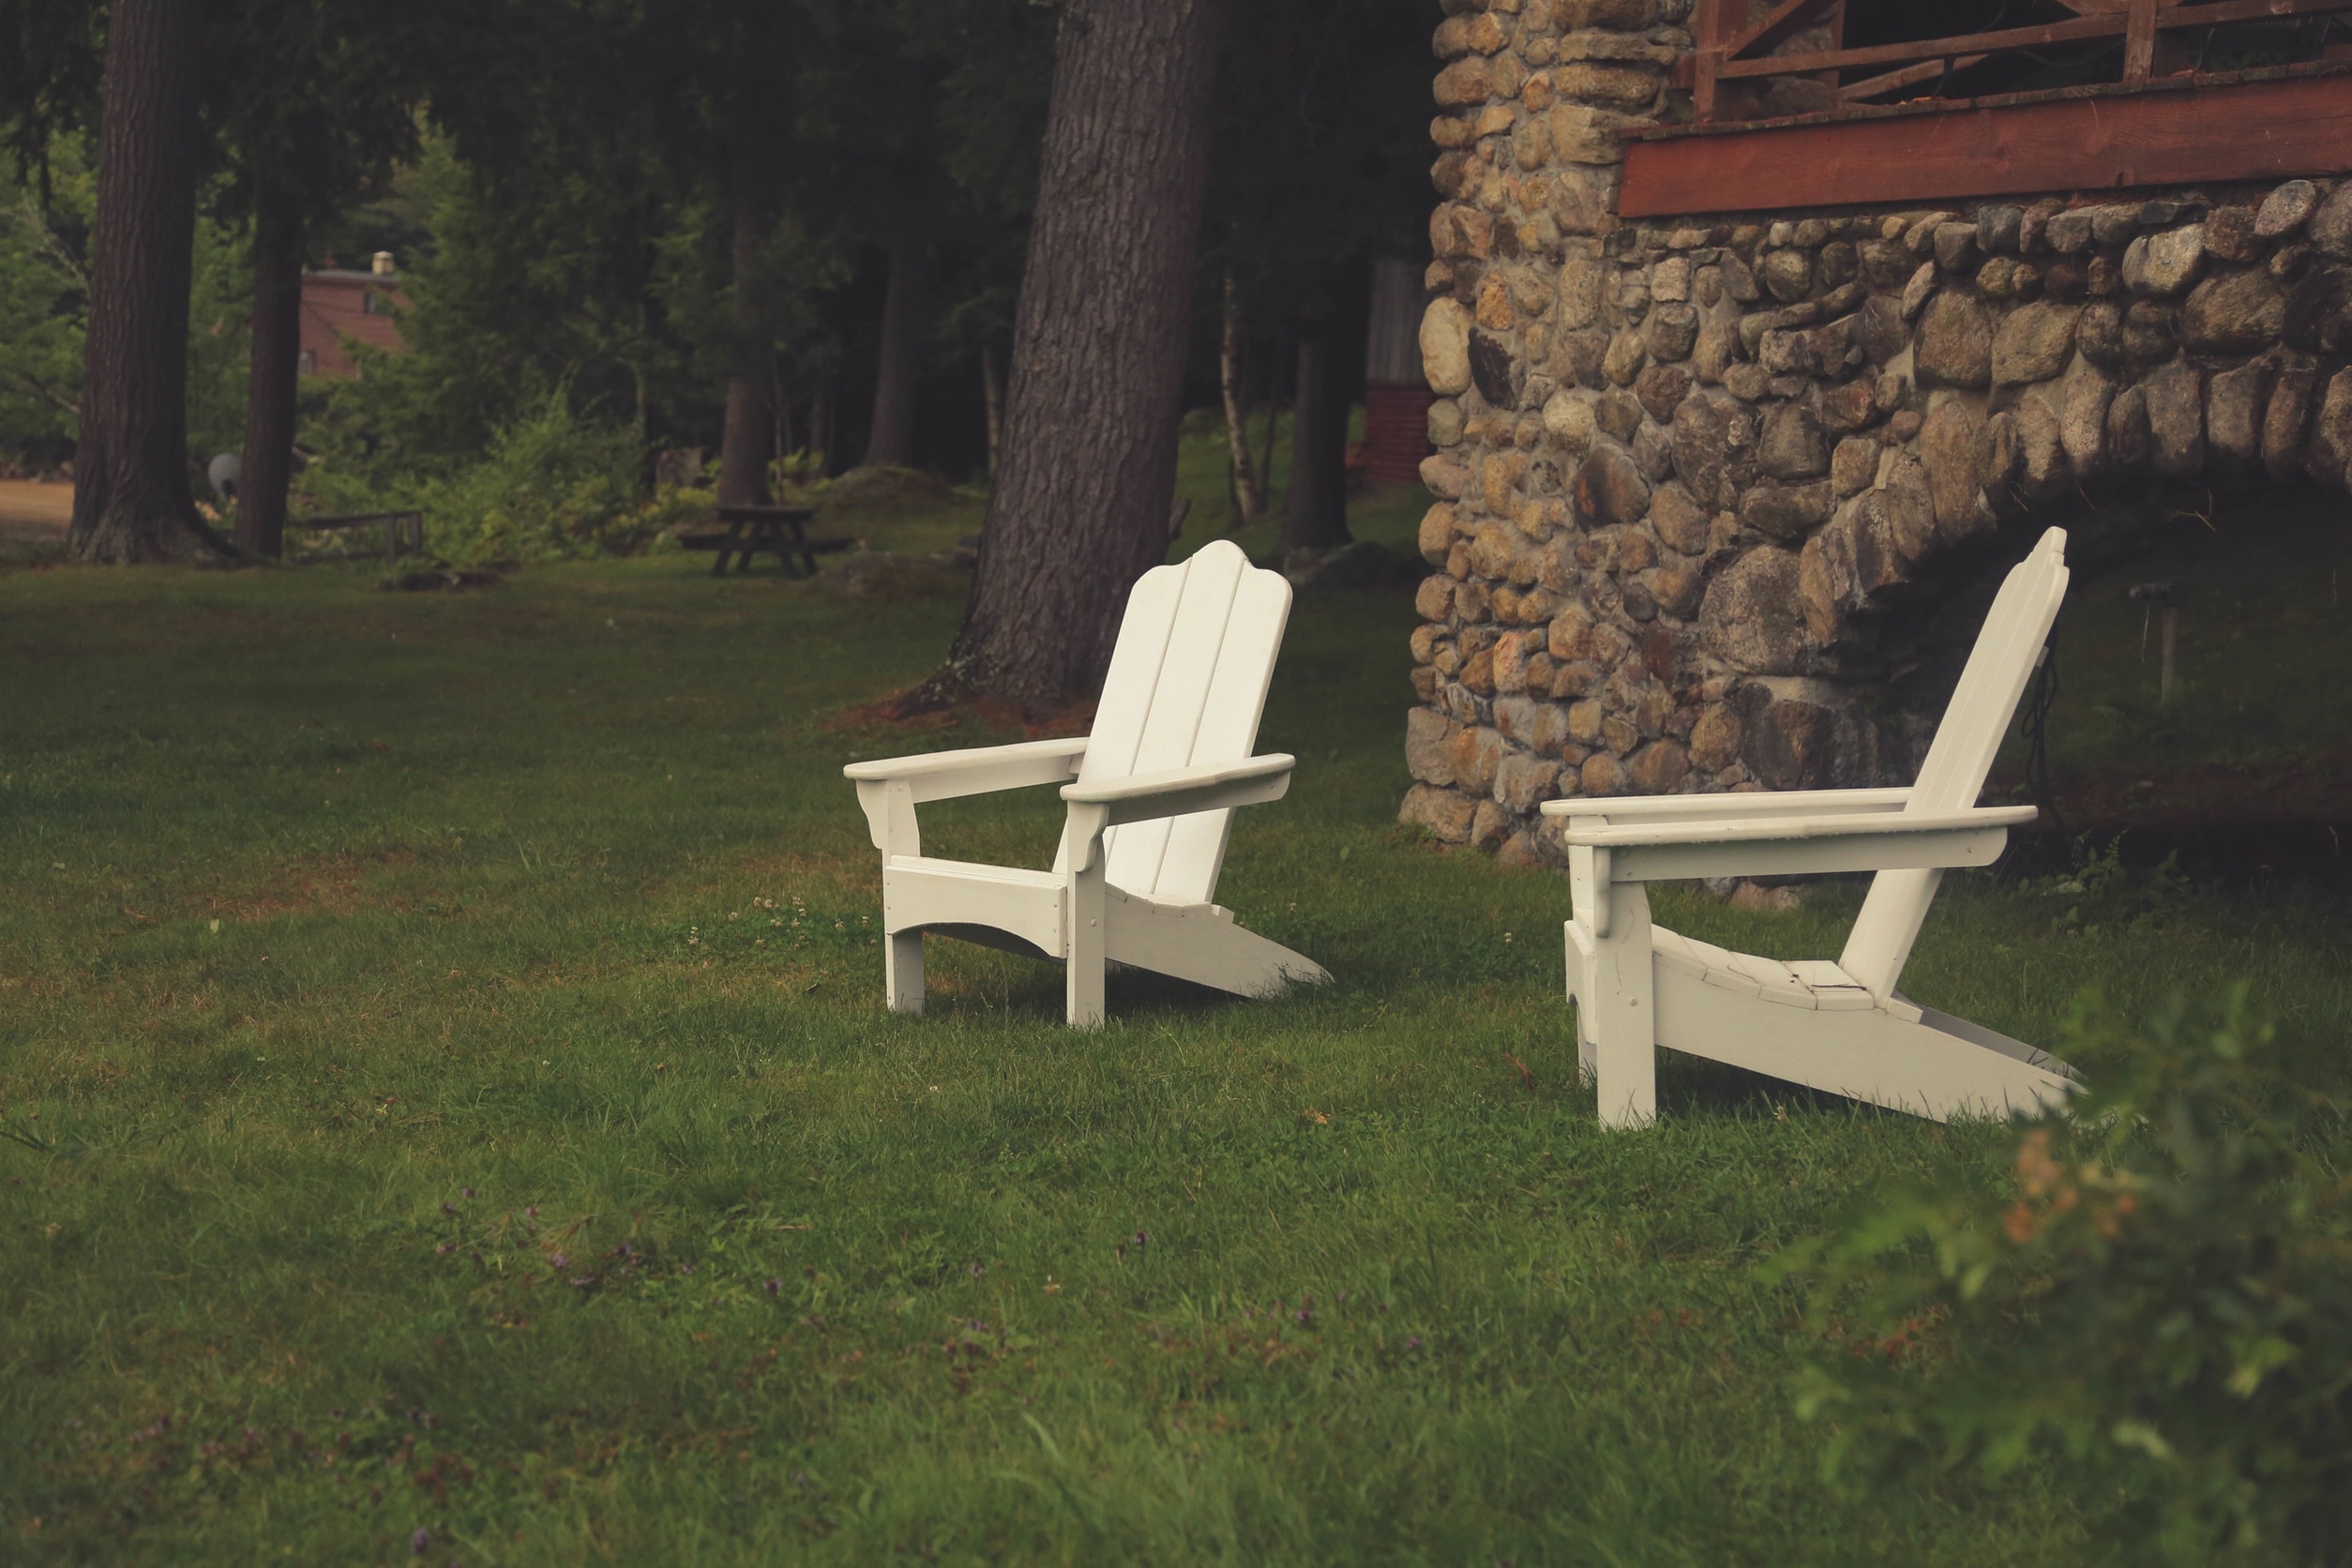
table, landscape, grass, outdoor, architecture, wood, lawn, house, chair, home, summer, spring, green, backyard, exterior, furniture, garden, terrace, relaxation, wooden, yard, lawn chairs